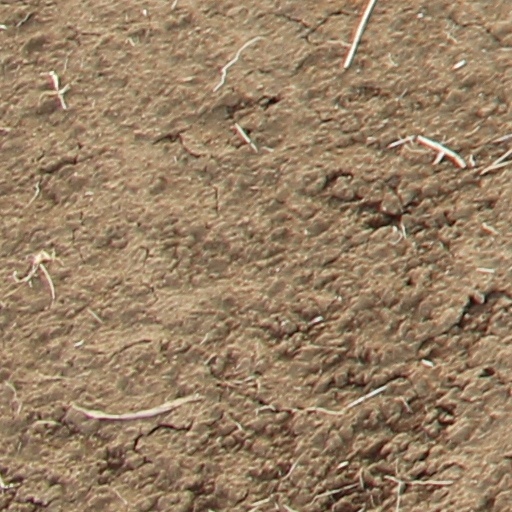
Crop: wheat